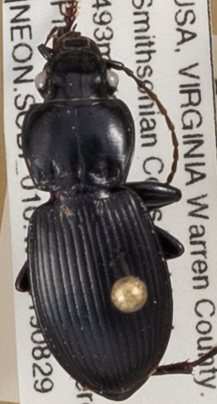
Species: Cyclotrachelus sigillatus
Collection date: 2019-08-29
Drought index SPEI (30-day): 0.074
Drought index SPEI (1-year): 1.69
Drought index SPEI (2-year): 2.09